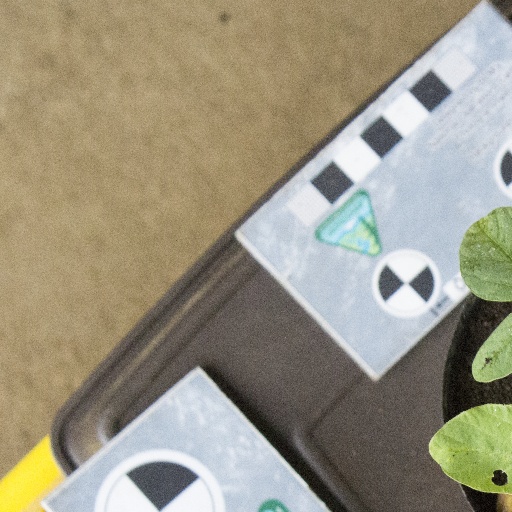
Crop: soybean